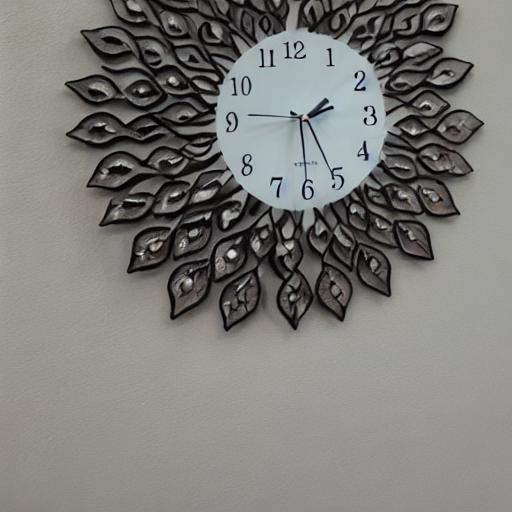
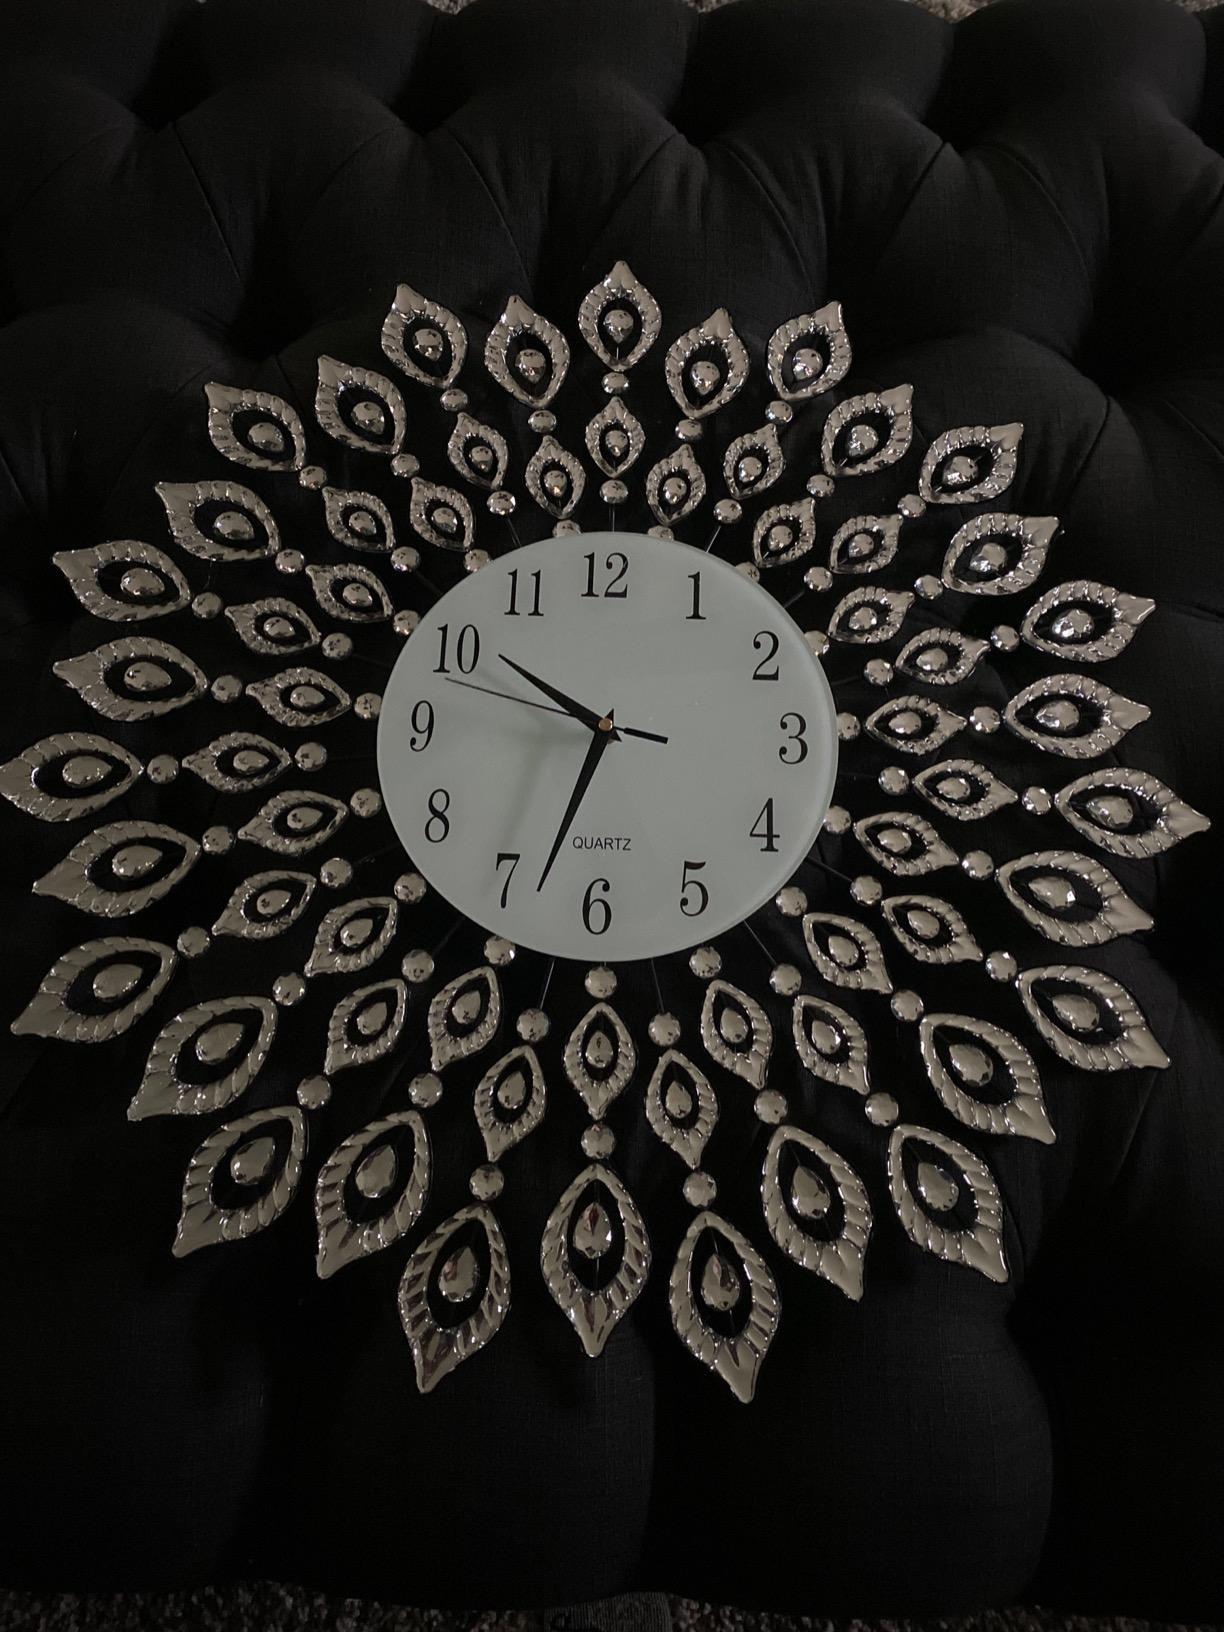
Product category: clock
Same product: no